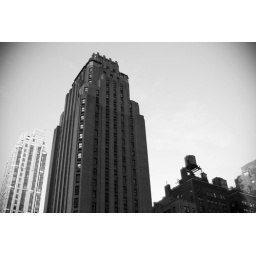
Building in black & white @ New York City, USA